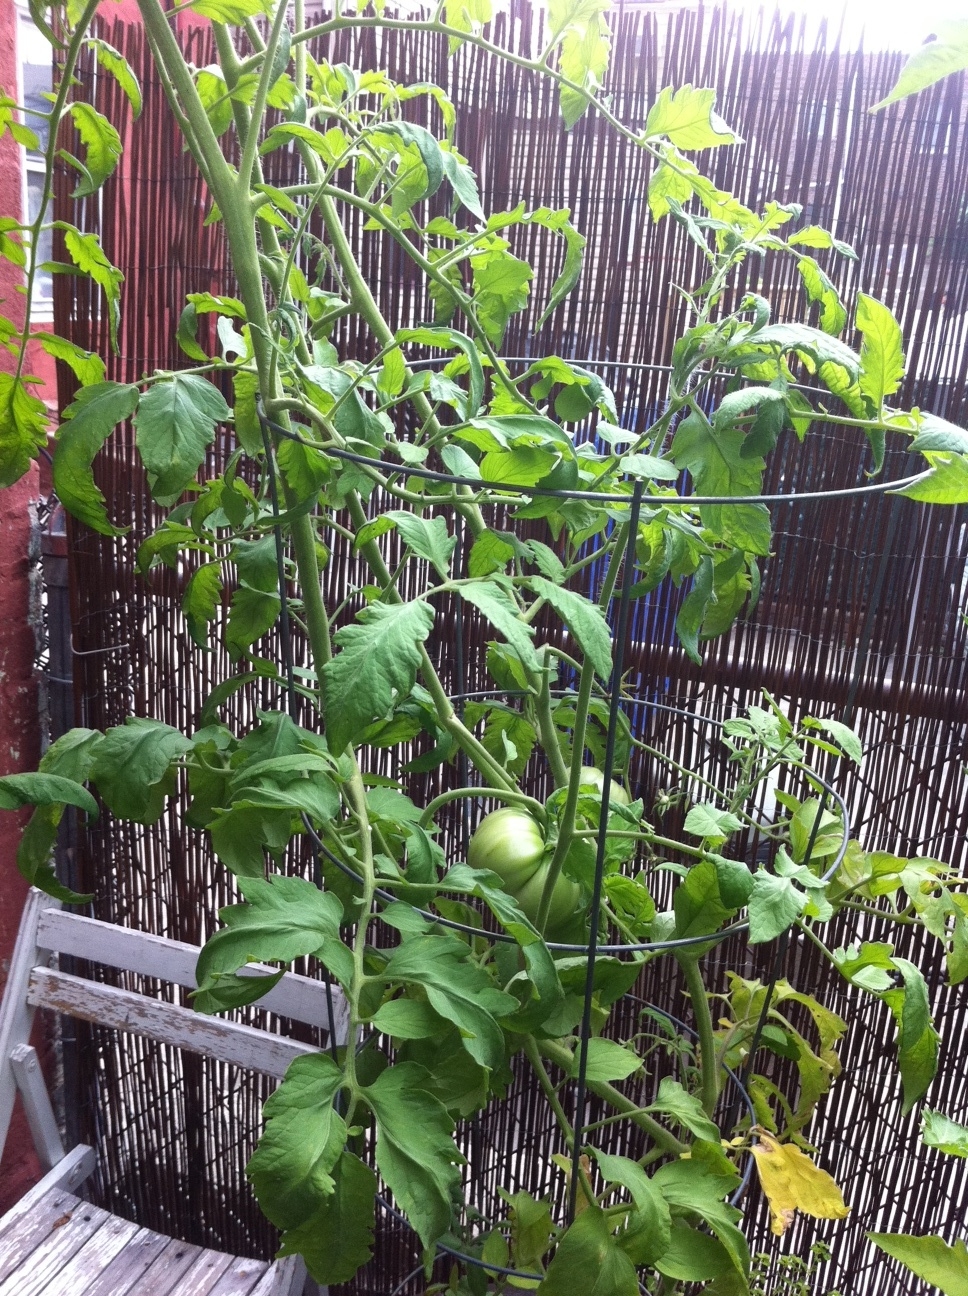
Labels: Tomato leaf, Tomato leaf, Tomato leaf, Tomato leaf, Tomato leaf, Tomato leaf, Tomato leaf